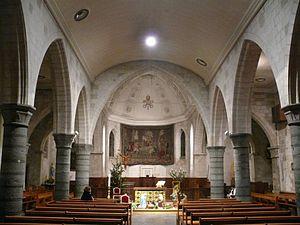
L'église Saint-Pierre-en-Antioche de Villeneuve-d'Ascq (Nord, France).
L'église Saint-Pierre-en-Antioche est une église située place Charles-de-Gaulle, dans le village d'Ascq, aujourd'hui quartier de Villeneuve-d'Ascq.